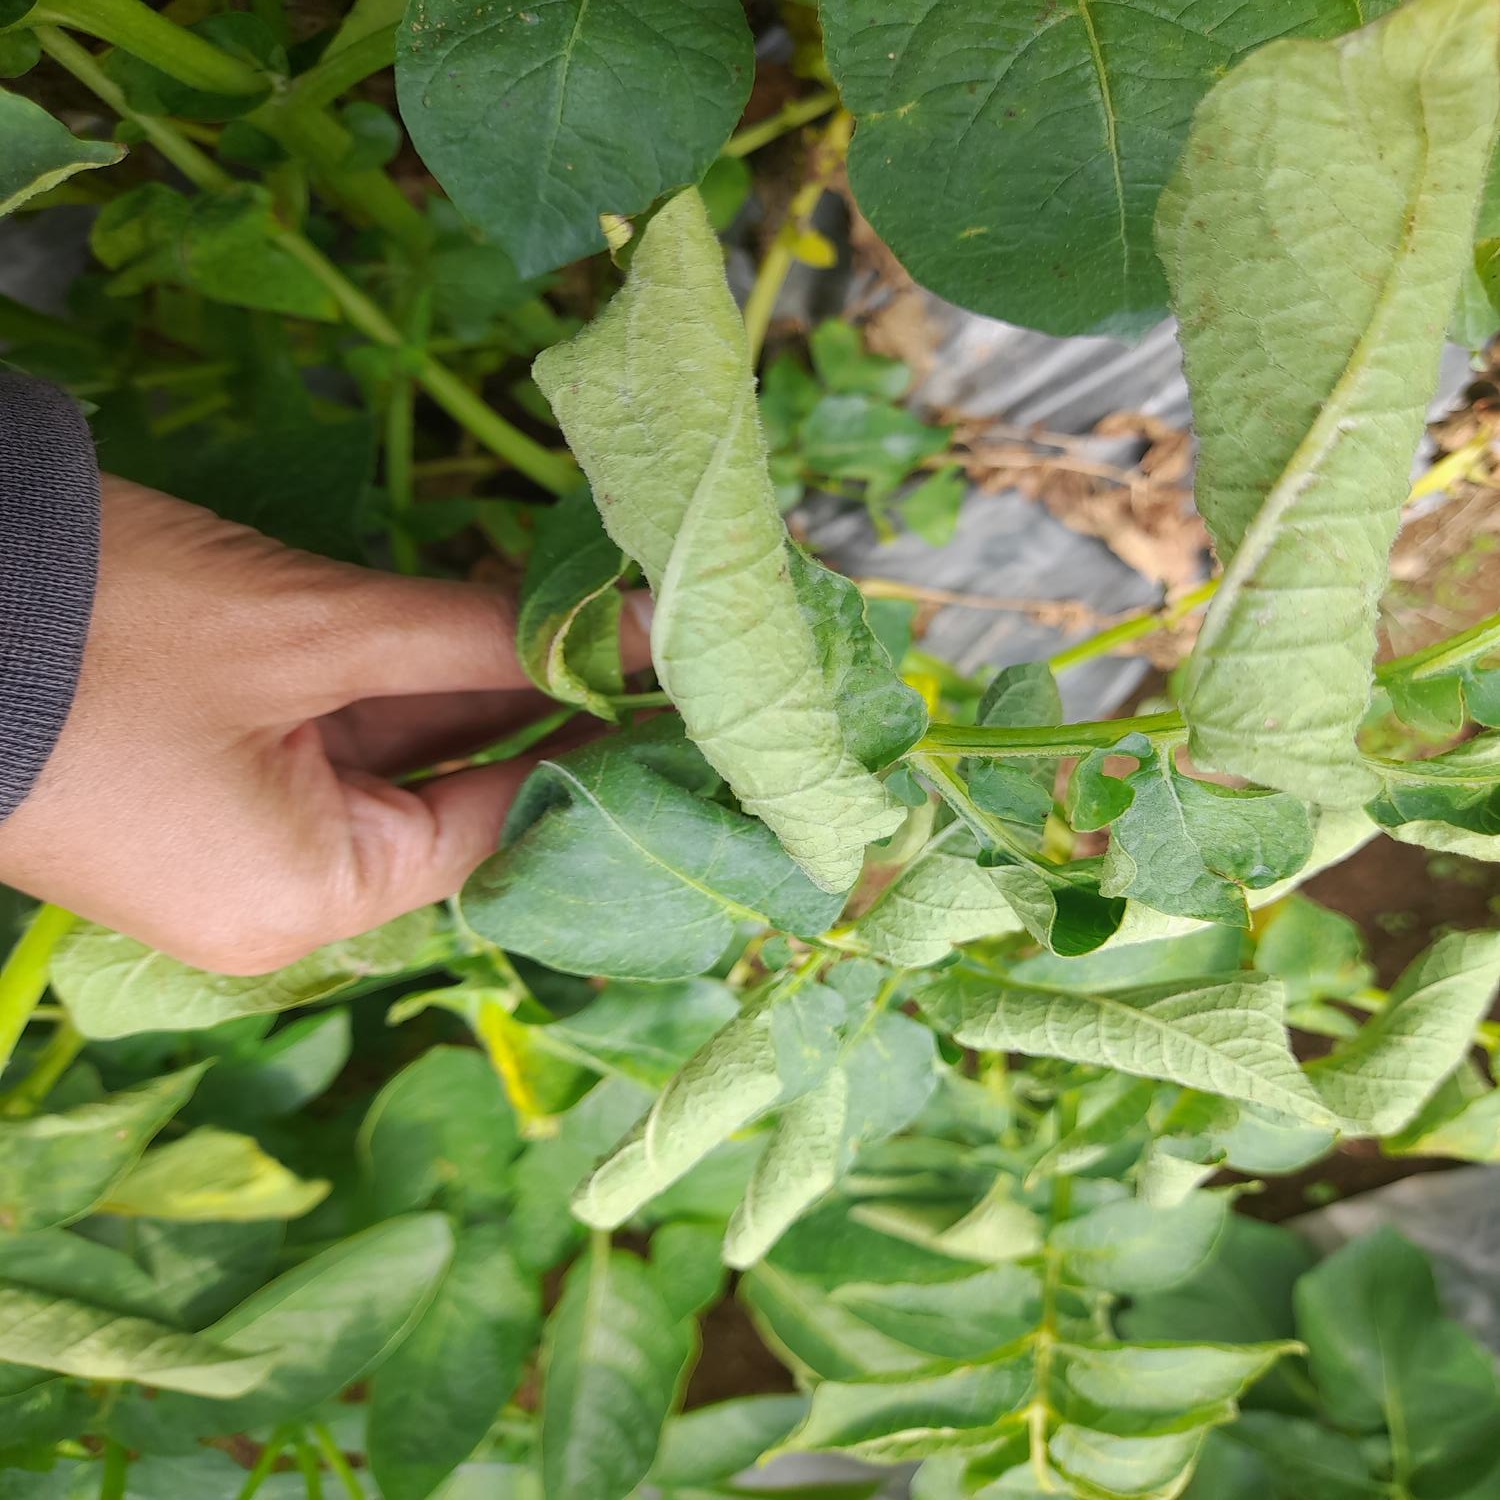
Etiqueta: Pudricion_Parda